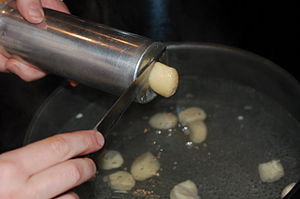
Bollesprøjte
En bollesprøjte i funktion. Der laves melboller. Når bollen har den rigtige størrelse skæres dejen af og bollen koges i vand.
En bollesprøjte er et køkkenredskab, der bruges til at forme dej til f.eks. melboller eller vaniljekranse. Bollesprøjten består af en cylinder af aluminium og et stempel der er lavet af træ eller plastic. Cylinderen har en smalt hul i den ene ende, hvor bolledej eller fars presses ud igennem v.hj.a stemplet. Når en passende mængde dej eller fars er presset ud gennem hullet skæres det af. Med lidt øvelse kan der fremstilles kød- og melboller med ensartet størrelse og form.